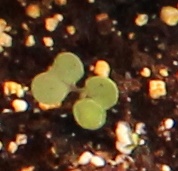
Label: Canola